Warsaw Pact invasion of Czechoslovakia

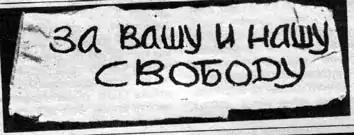
One of the protesters' banners: "For your freedom and ours"

The Soviet leadership at first tried to stop or limit the impact of Dubček's initiatives through a series of negotiations. The Czechoslovak and Soviet Presidiums agreed to bilateral meeting to be held in July 1968 at Čierna nad Tisou, near the Slovak-Soviet border. The meeting was the first time the Soviet Presidium met outside Soviet territory. However, the main agreements were reached at the meetings of the “fours” - Brezhnev, Alexei Kosygin, Nikolai Podgorny, Mikhail Suslov - Dubček, Ludvík Svoboda, Oldřich Černík and Josef Smrkovský.